Binary tetrahedral group

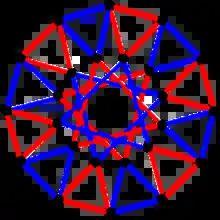
The regular complex polytope, 3{6}2 or or , represents the Cayley diagram for the binary tetrahedral group, with each red and blue triangle a directed subgraph.

In mathematics, the binary tetrahedral group, denoted 2T or , is a certain nonabelian group of order 24. It is an extension of the tetrahedral group T or (2,3,3) of order 12 by a cyclic group of order 2, and is the preimage of the tetrahedral group under the 2:1 covering homomorphism Spin(3) → SO(3) of the special orthogonal group by the spin group. It follows that the binary tetrahedral group is a discrete subgroup of Spin(3) of order 24. The complex reflection group named 3(24)3 by G.C. Shephard or 3[3]3 and by Coxeter, is isomorphic to the binary tetrahedral group.